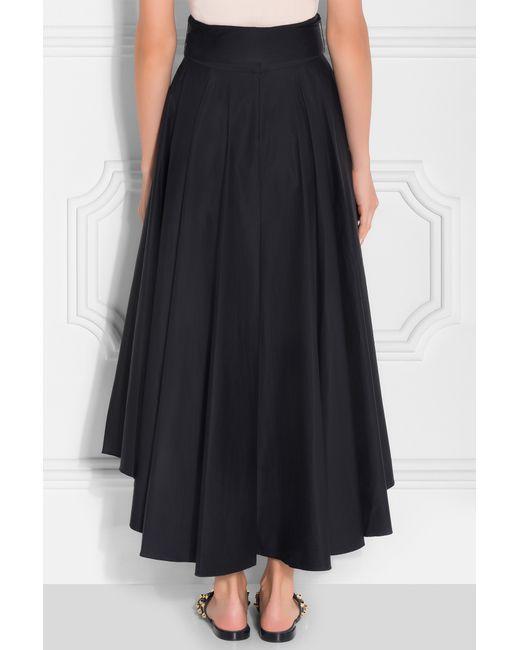
schwarzer Flay-Rock für Damen für Freizeitkleidung